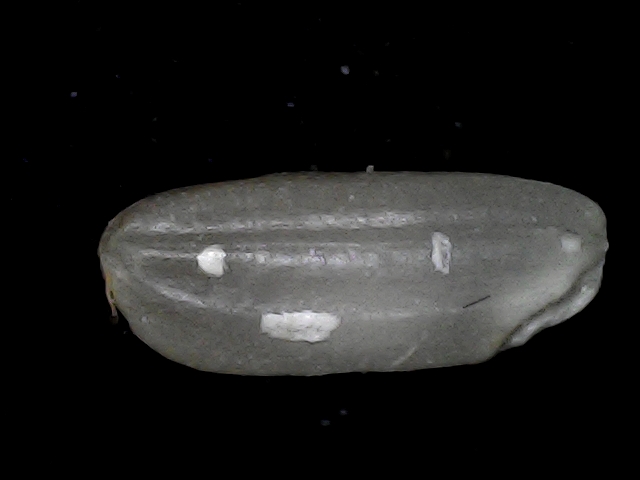
Rice variety: BD79